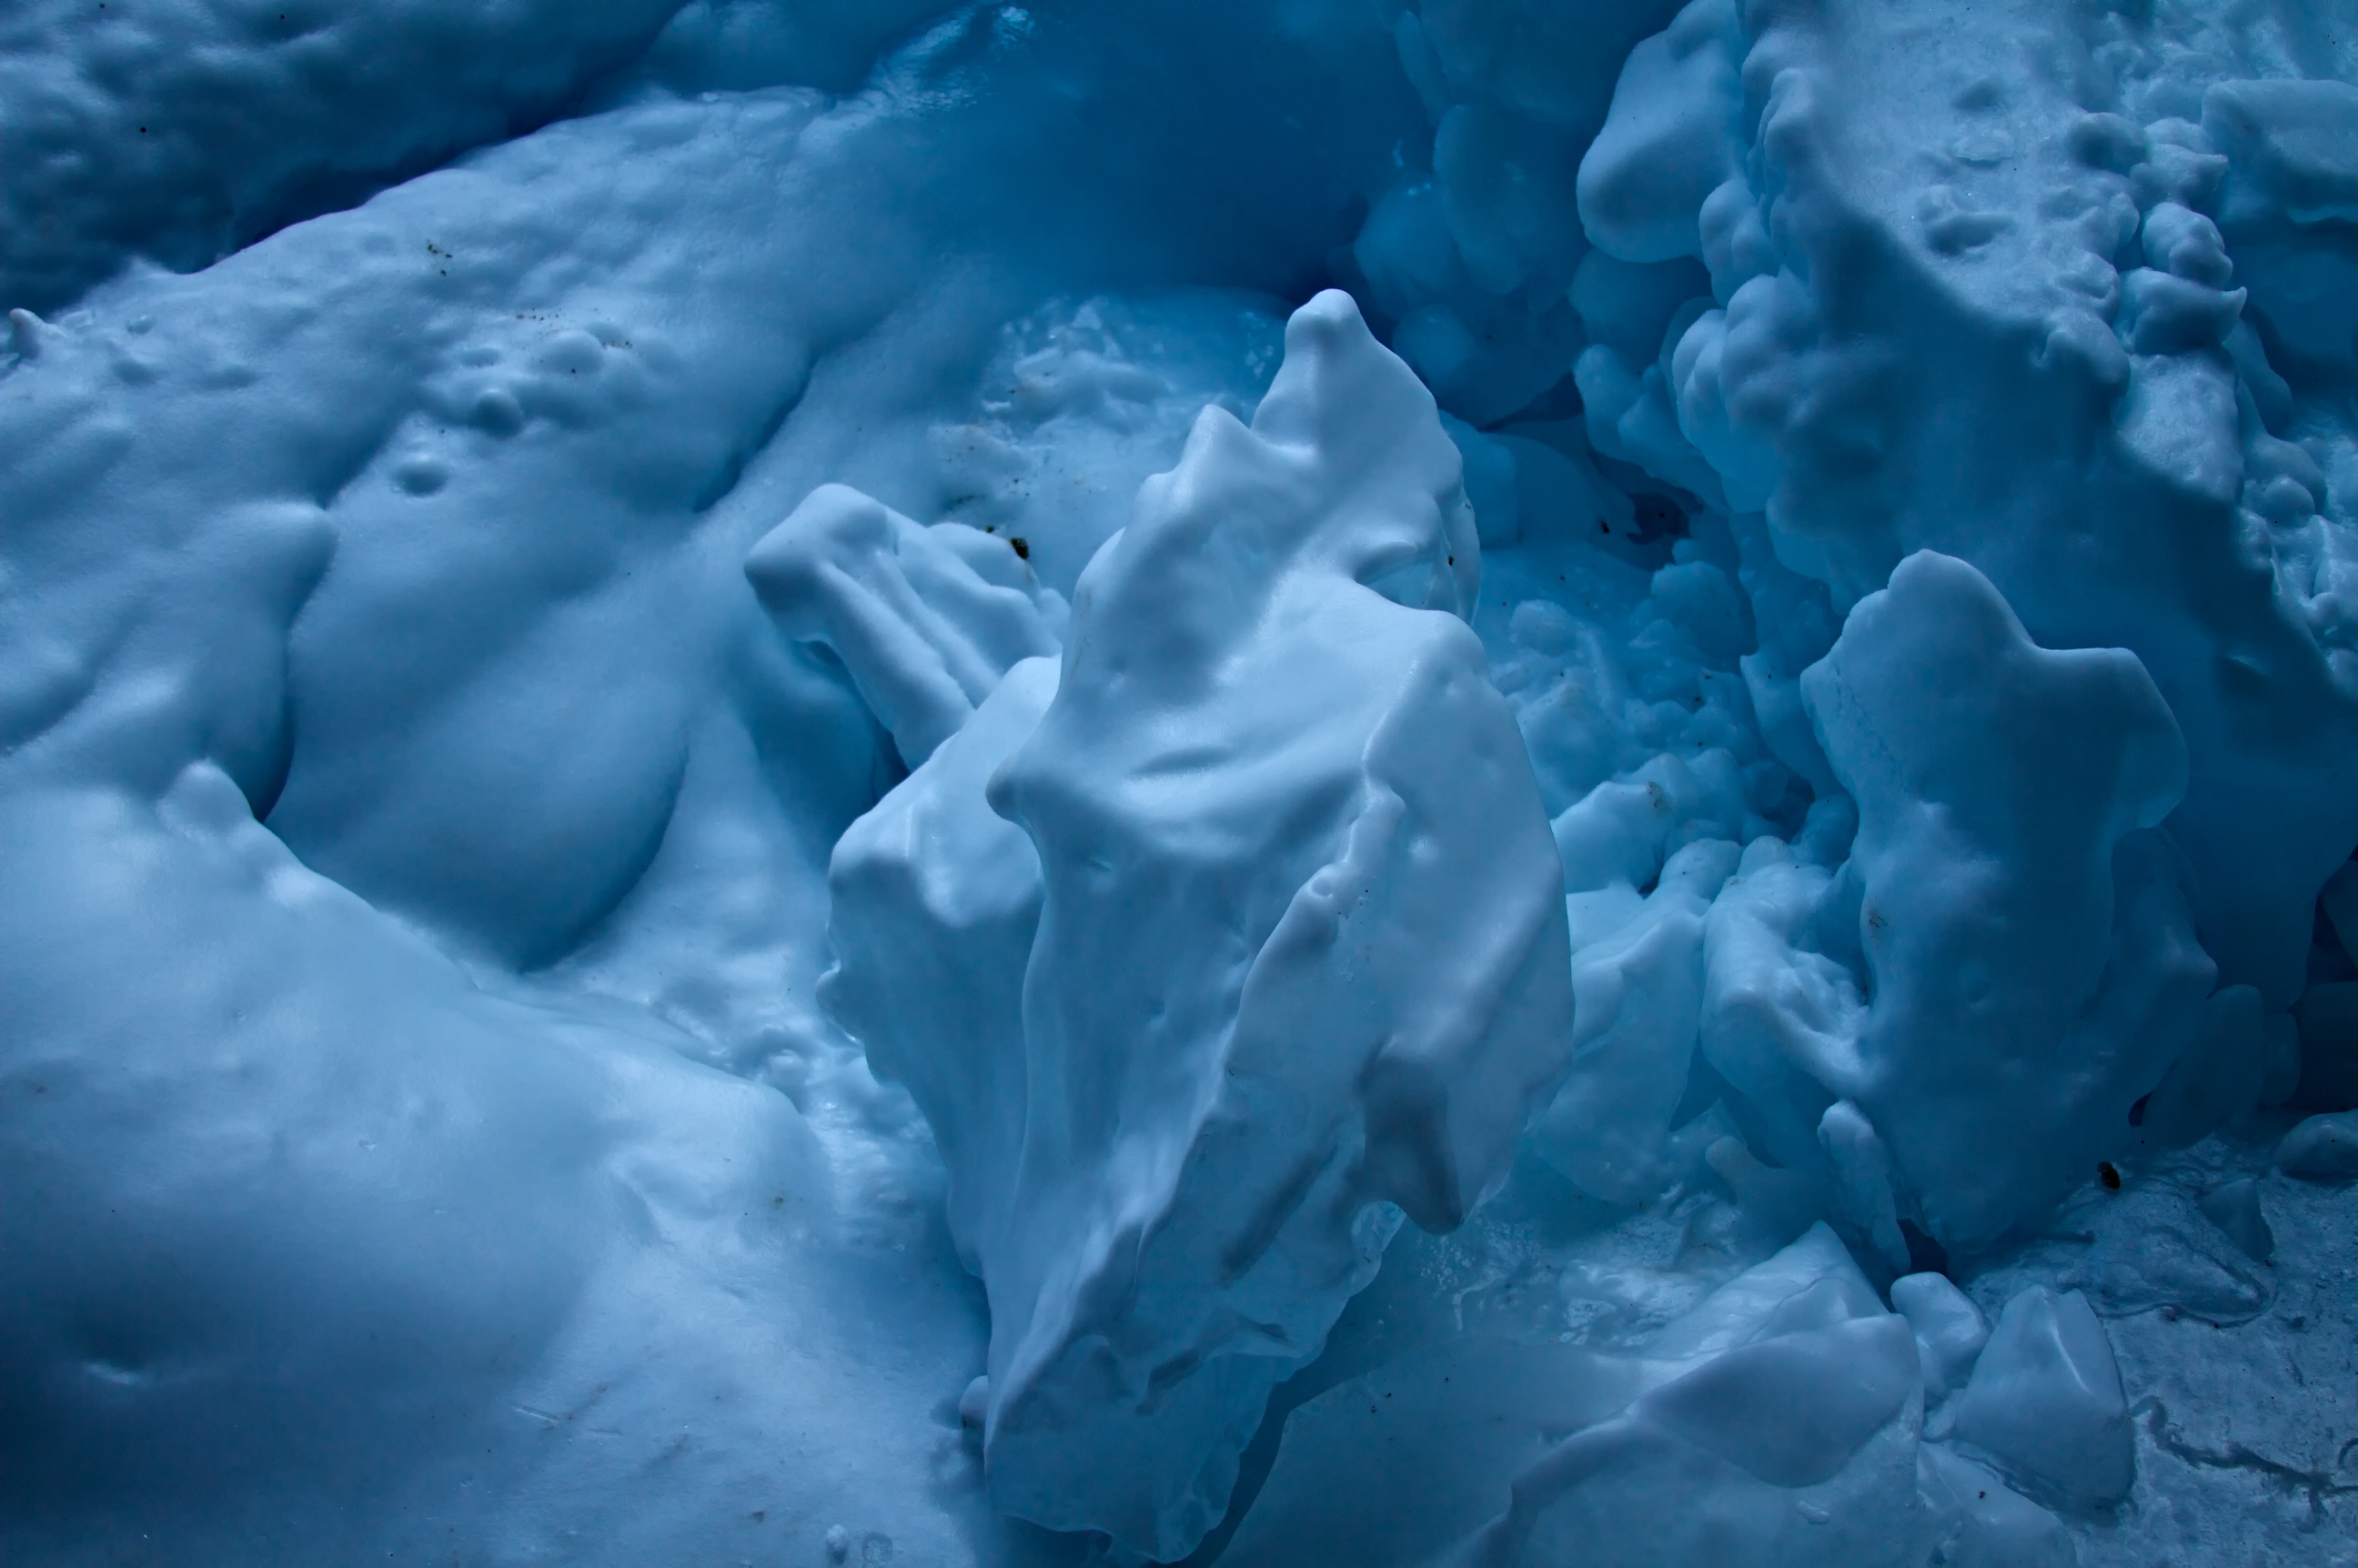
water, snow, winter, lake, ice, smooth, canon, blue, hanging, arctic, iceberg, colorado, cool, mountains, 7d, melting, freezing, neat, co, zach, arctic ocean, dishner, glacial landform, geological phenomenon, ice cap, ice cave, sea ice, polar ice cap